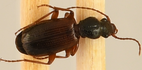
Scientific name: Cymindis neglecta
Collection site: Bartlett Experimental Forest NEON (BART), plot BART_031